Responsibility for the burning of Smyrna

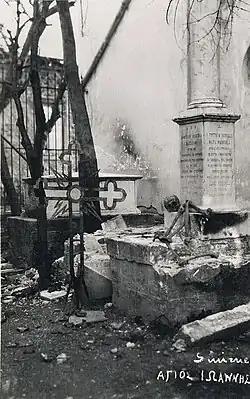
Desecrated graves at the Greek cemetery of Saint John

Falih Rifki Atay implied that Nureddin Pasha was the person responsible for the fire in his account: "At the time it was said that Armenian arsonists were responsible. But was this so? There were many who assigned a part in it to Nureddin Pasha, commander of the First Army, a man whom Kemal had long disliked..."